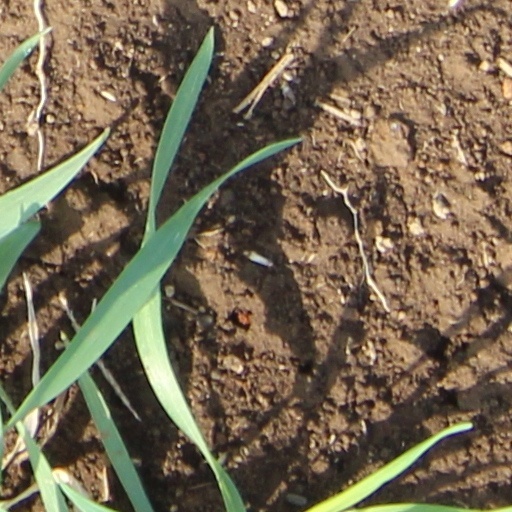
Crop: wheat